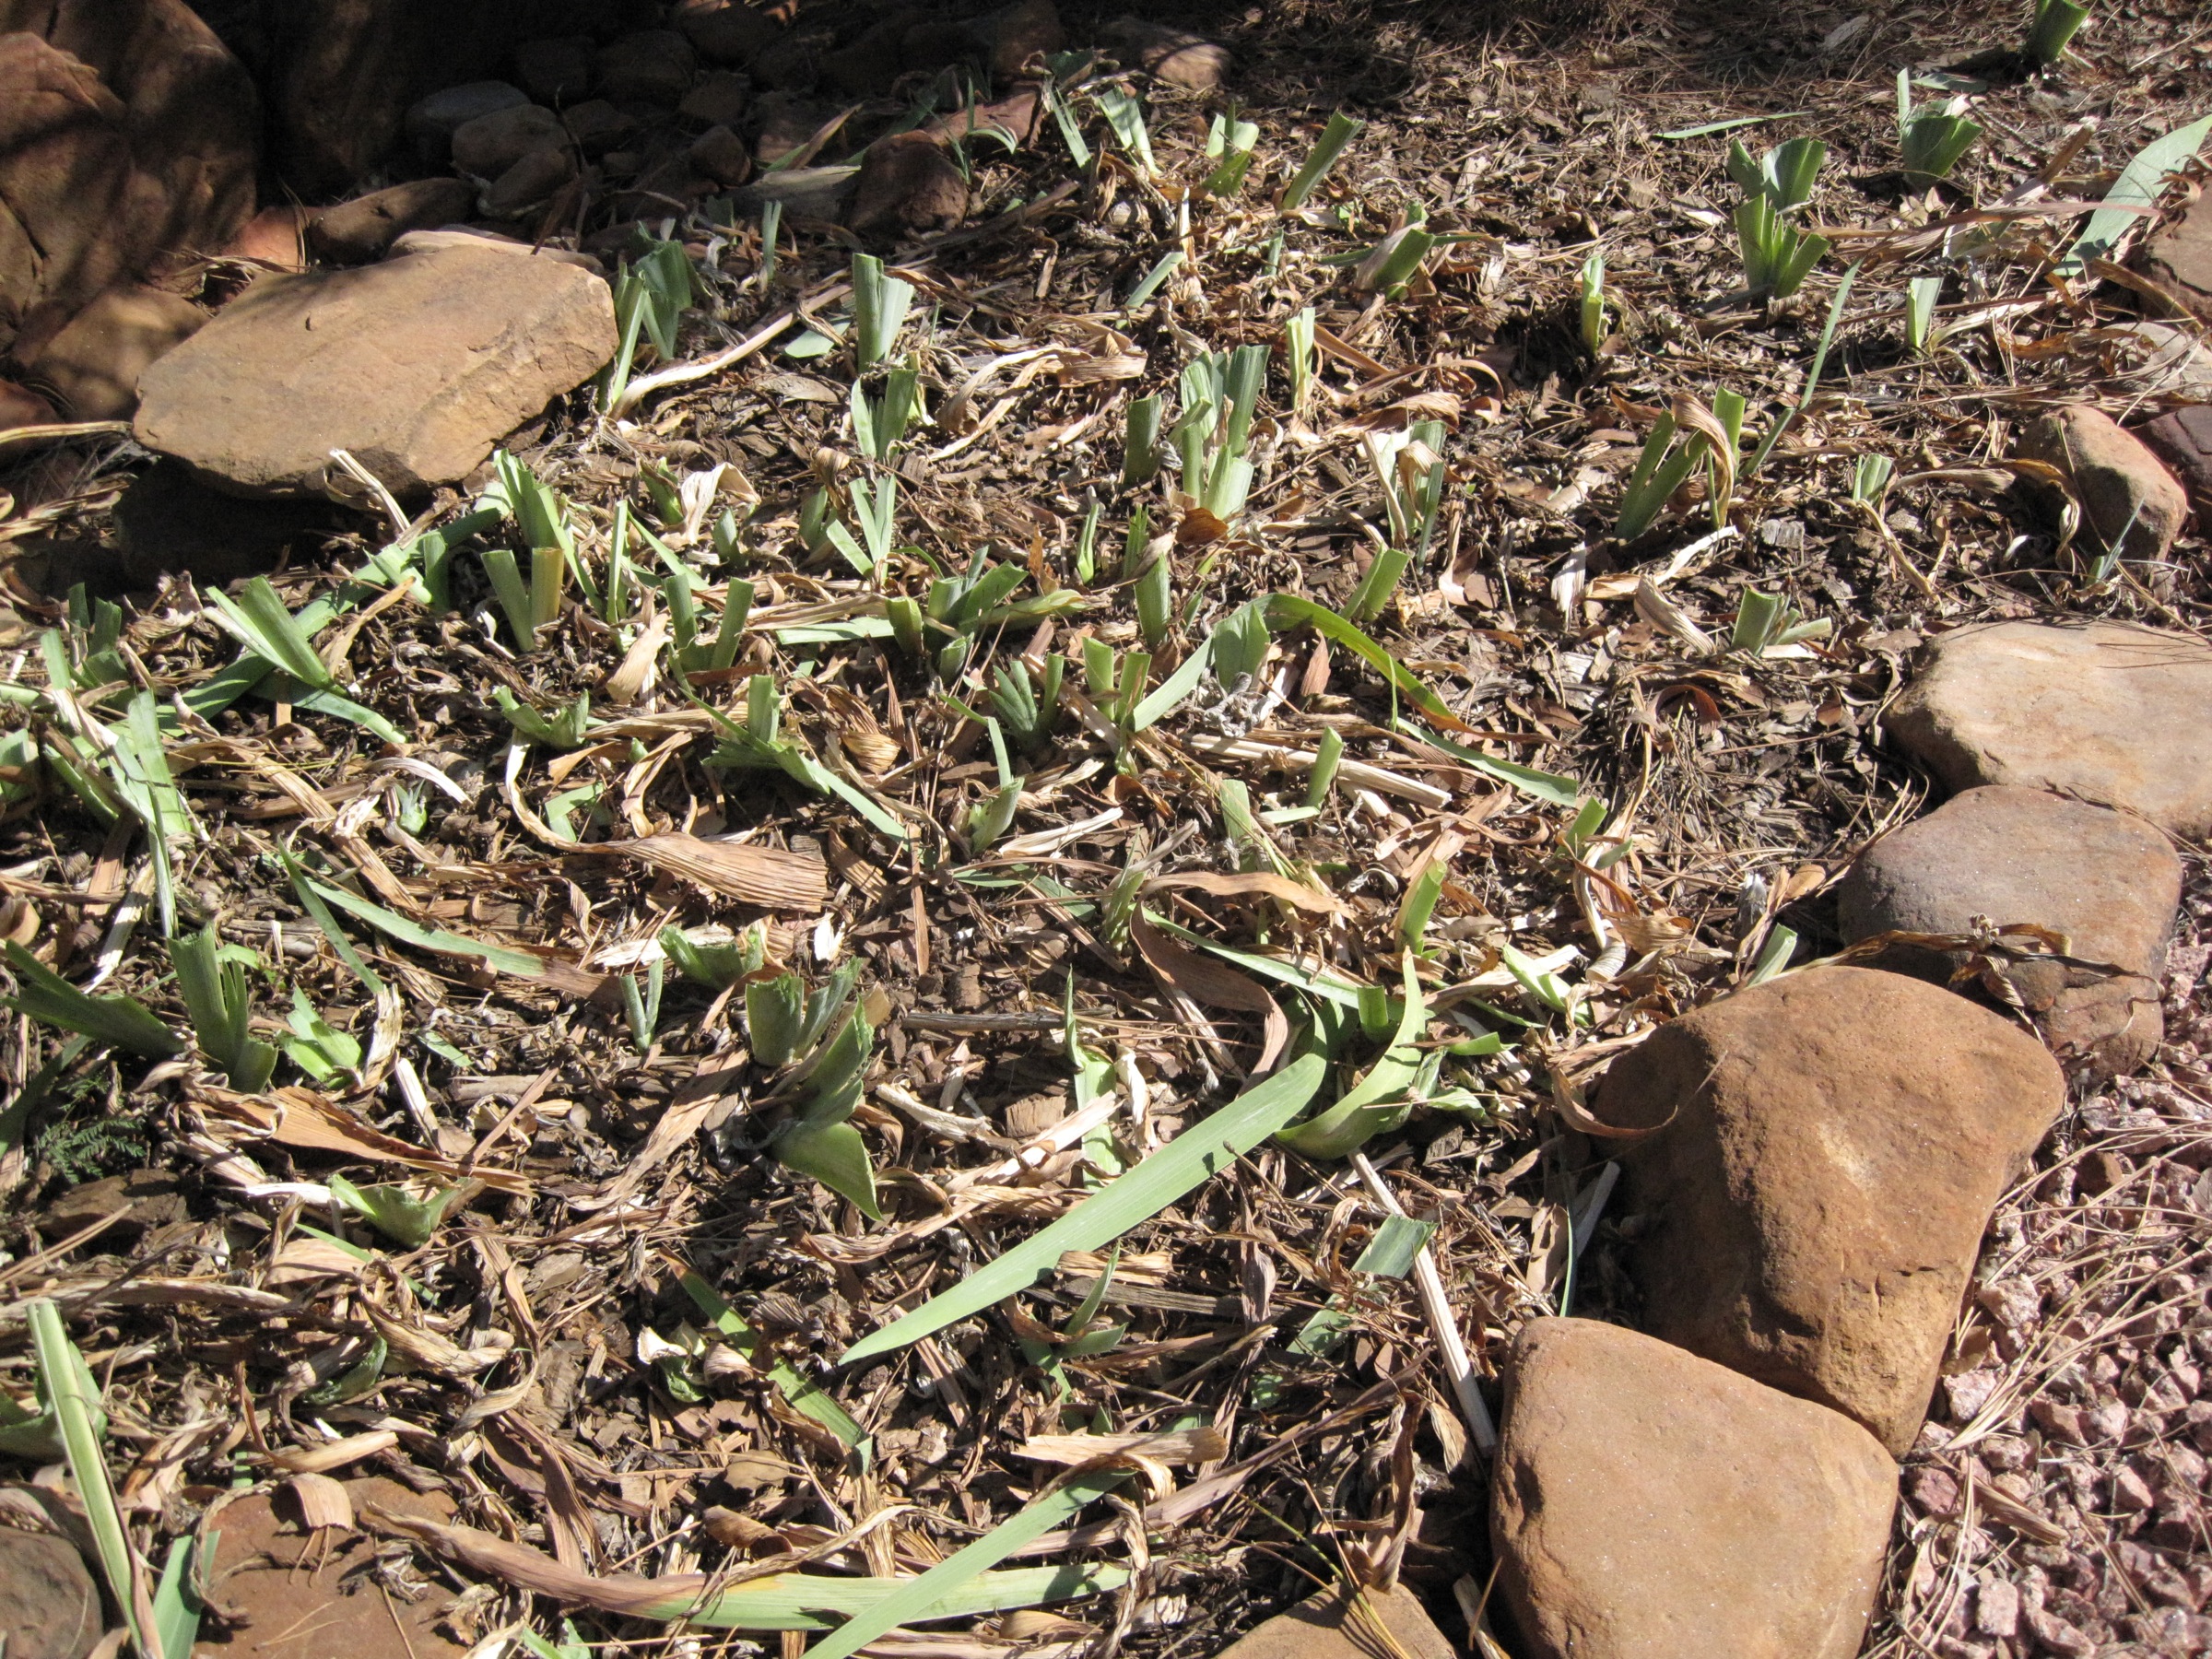
plant, lawn, crop, soil, garden, fauna, woodland, grass family